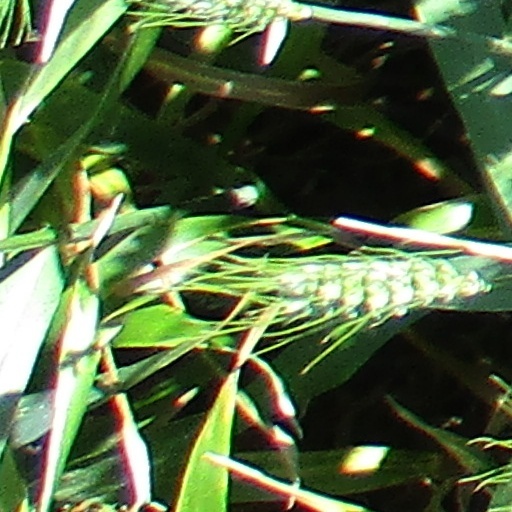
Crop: wheat